Mikatakaminaka District, Fukui

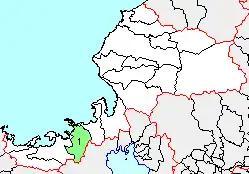
Location of Mikatakaminaka-gun, Fukui Prefecture, highlighted in green; with former areas in yellow.

As of October 1, 2020, the district has an estimated population of 14,003 and a density of 78.45 persons per km. The total area is 178.5 km.